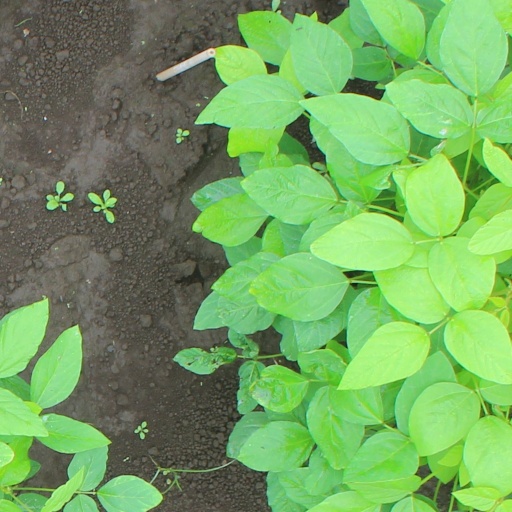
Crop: soybean